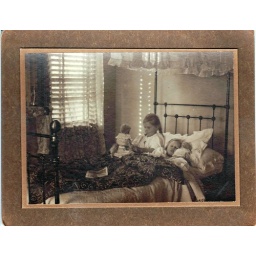
The girls playing in bed